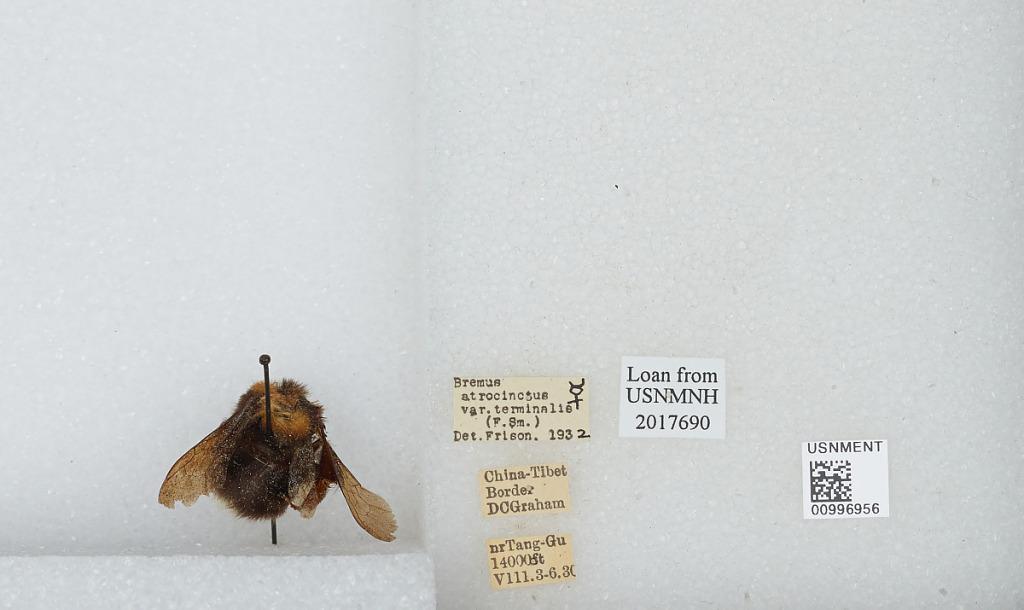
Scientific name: Bombus (Festivobombus) festivus Smith
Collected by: D. Graham
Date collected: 1930-8-3
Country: China
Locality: near Tang-Gu, China Tibet border
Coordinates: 32.9997, 91.6808
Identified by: Frison